Question: Where is the tree planted?
Tambaya: A ina aka shuka bishiyar?
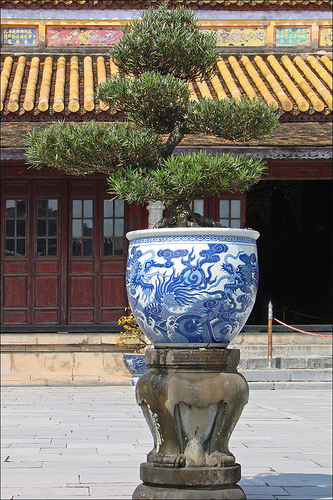
Answer: Pot.
Amsa: Tukunya.